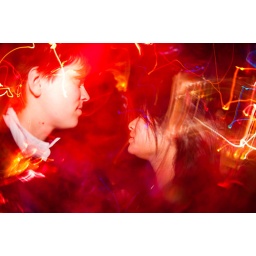
Some squiggly flash shot from library bar in slo.